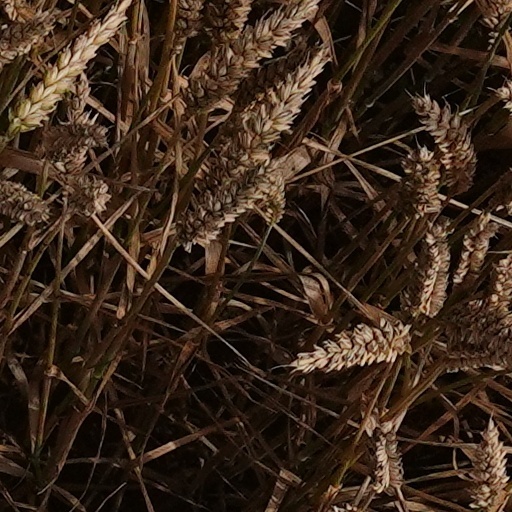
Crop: wheat